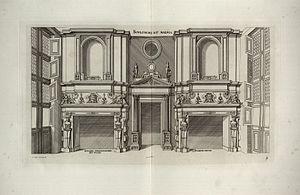
Détails intérieurs du château de Madrid. Planche tirée de l'ouvrage d'Androuet du Cerceau Les plus excellents bastiments de France
Le château de Madrid, d'abord appelé château de Boulogne, est une résidence royale bâtie dans le bois de Boulogne. Construit à partir de 1528 sur l'ordre du roi de France François Iᵉʳ et achevé pour son fils Henri II, il fut entièrement démoli à la fin du XVIIIᵉ siècle. Il était situé sur l'actuelle commune de Neuilly-sur-Seine, à l'angle du boulevard du Commandant-Charcot et du boulevard Richard-Wallace, correspondant aujourd'hui à la porte de Madrid, tandis que les jardins s’étendaient jusqu'à la rue du bois de Boulogne.